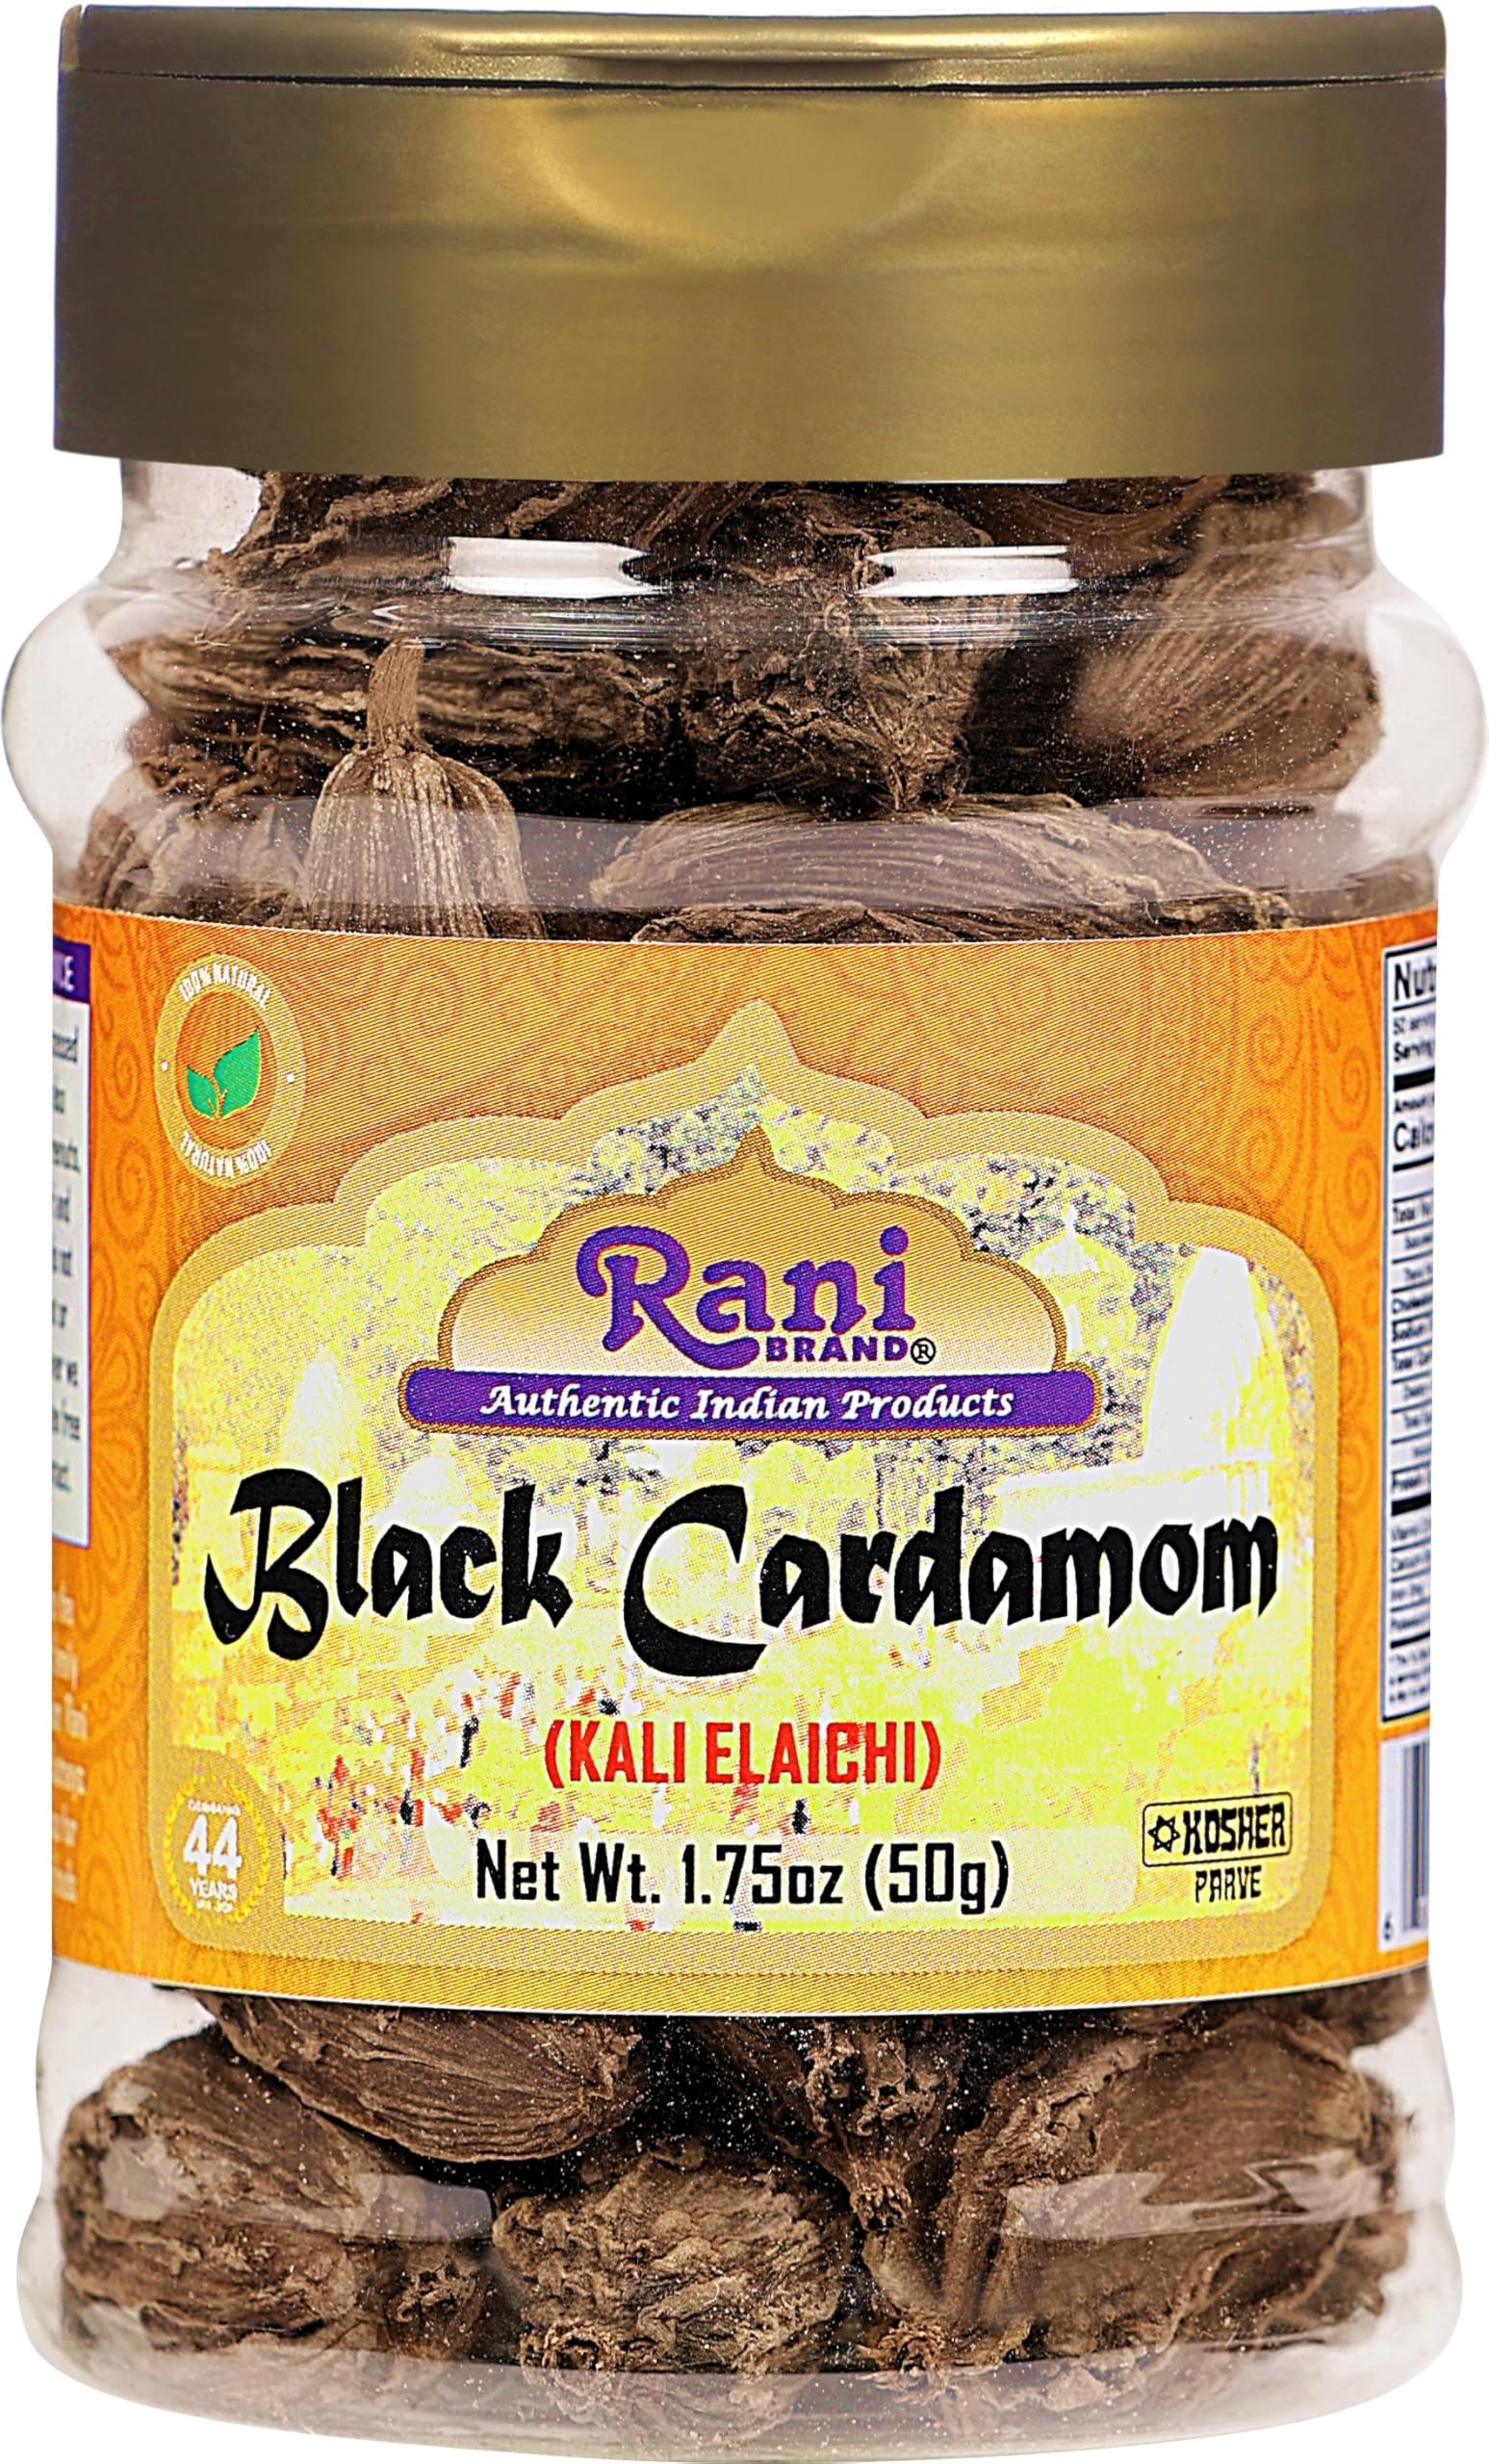
Item Name: Rani Black Cardamom Pods (Kali Elachi) Whole Indian Spice 1.75oz (50g) PET Jar ~ All Natural | Vegan | Gluten Friendly | Non-GMO | Kosher | Indian Origin ~ Smokey | Tsaoko | Cao Guo | Bach Dan Khau
Bullet Point 1: You'll LOVE our Black Cardamom Whole Pods by Rani Brand--Here's Why:
Bullet Point 2: ❤️Now KOSHER! 100% Natural, Non-GMO, No Preservatives, Vegan, Gluten Friendly, PREMIUM Gourmet Food Grade Spice.
Bullet Point 3: ❤️Commonly used in Indian Biryani, Curry & Vietnamese PHO.
Bullet Point 4: ❤️Packed in a no barrier Plastic Jar, let us tell you how important that is when using high quality Indian Spices! Rani is a USA based company selling spices for over 40 years, buy with confidence!
Bullet Point 5: ❤️Net Wt. 1.75oz (50g) Product of India, Alternate Names: Elachi, Kali Elachi (Hindi), Big Cardamom
Product Description: Native to the Eastern Himalayan regions, Black Cardamom is a large brown pod containing highly aromatic seeds. Unlike green pods this cardamom is rarely used in deserts and sweet dishes. It is a staple spice used in African, Indian and Middle Eastern cooking. It has a unique smoky flavor and is used in Basmati rice and stew type dishes. Black cardamom should be used sparingly due to its intense and rich flavor.
Value: 1.75
Unit: Ounce

Price: 8.49